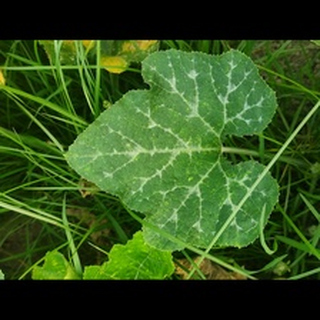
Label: pumpkin_bacterial_leaf_spot